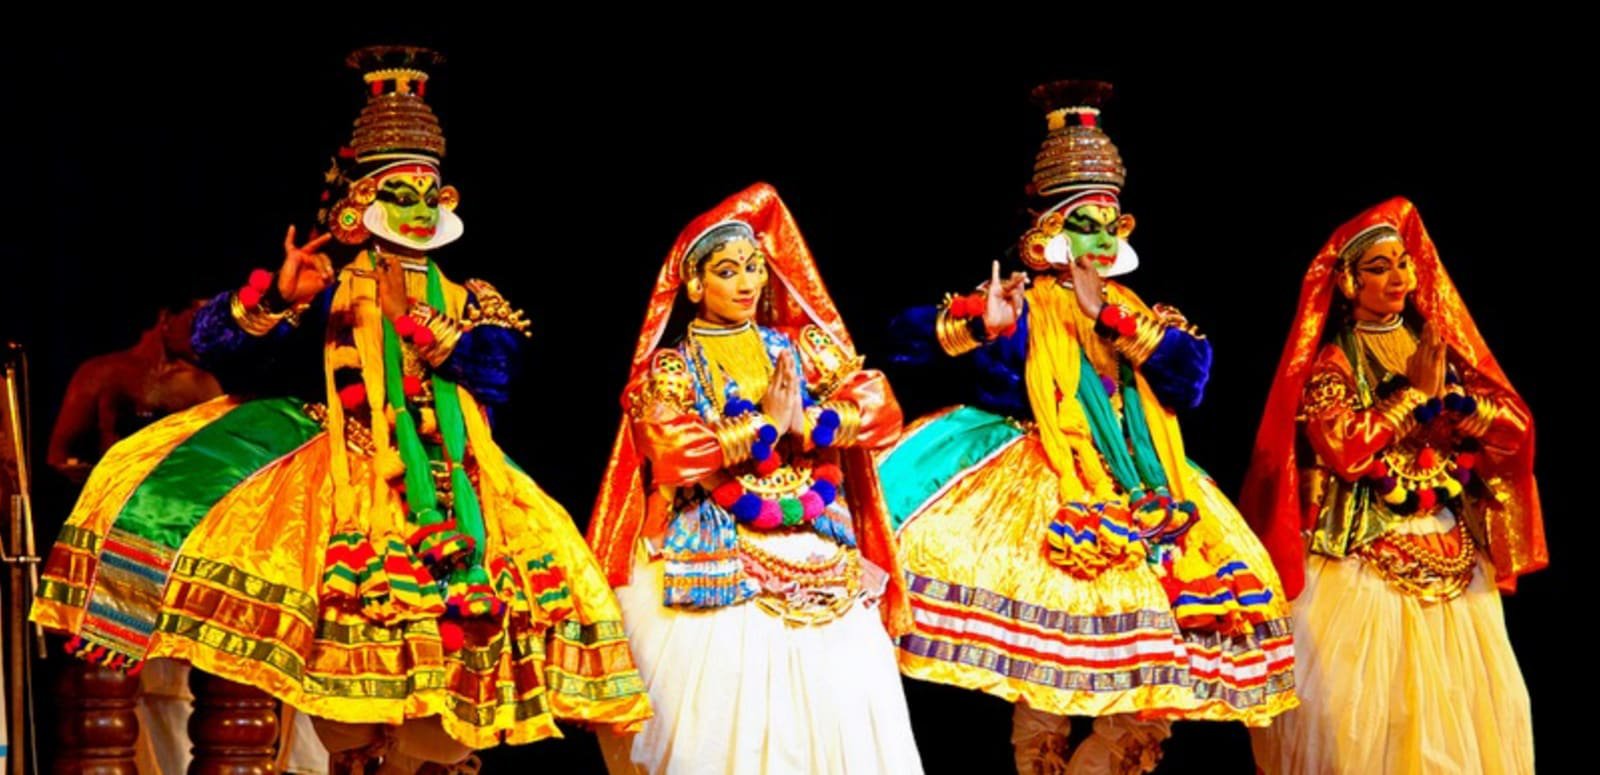
Dance form: kathakali